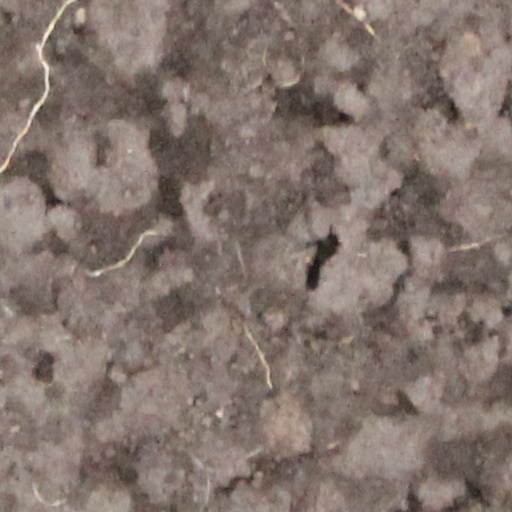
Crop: wheat